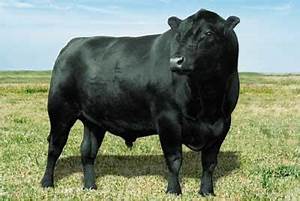
Label: mucca